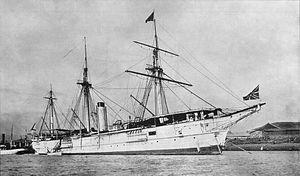
Iakov Apollonovitch Giltebrandt, né en 1842, décédé en 1915, est un amiral russe, membre du Conseil de l’Amirauté. Il entreprit deux tours du monde -.